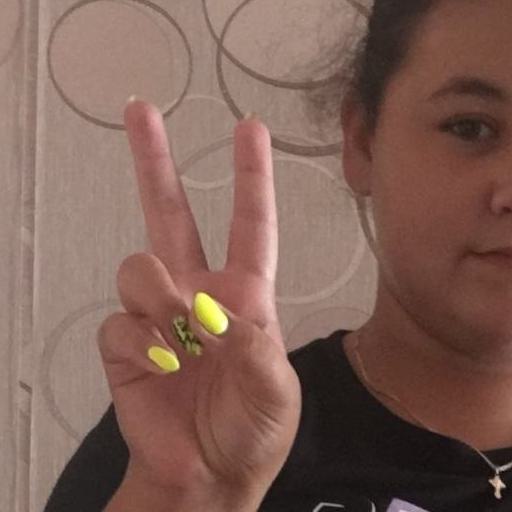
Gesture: peace